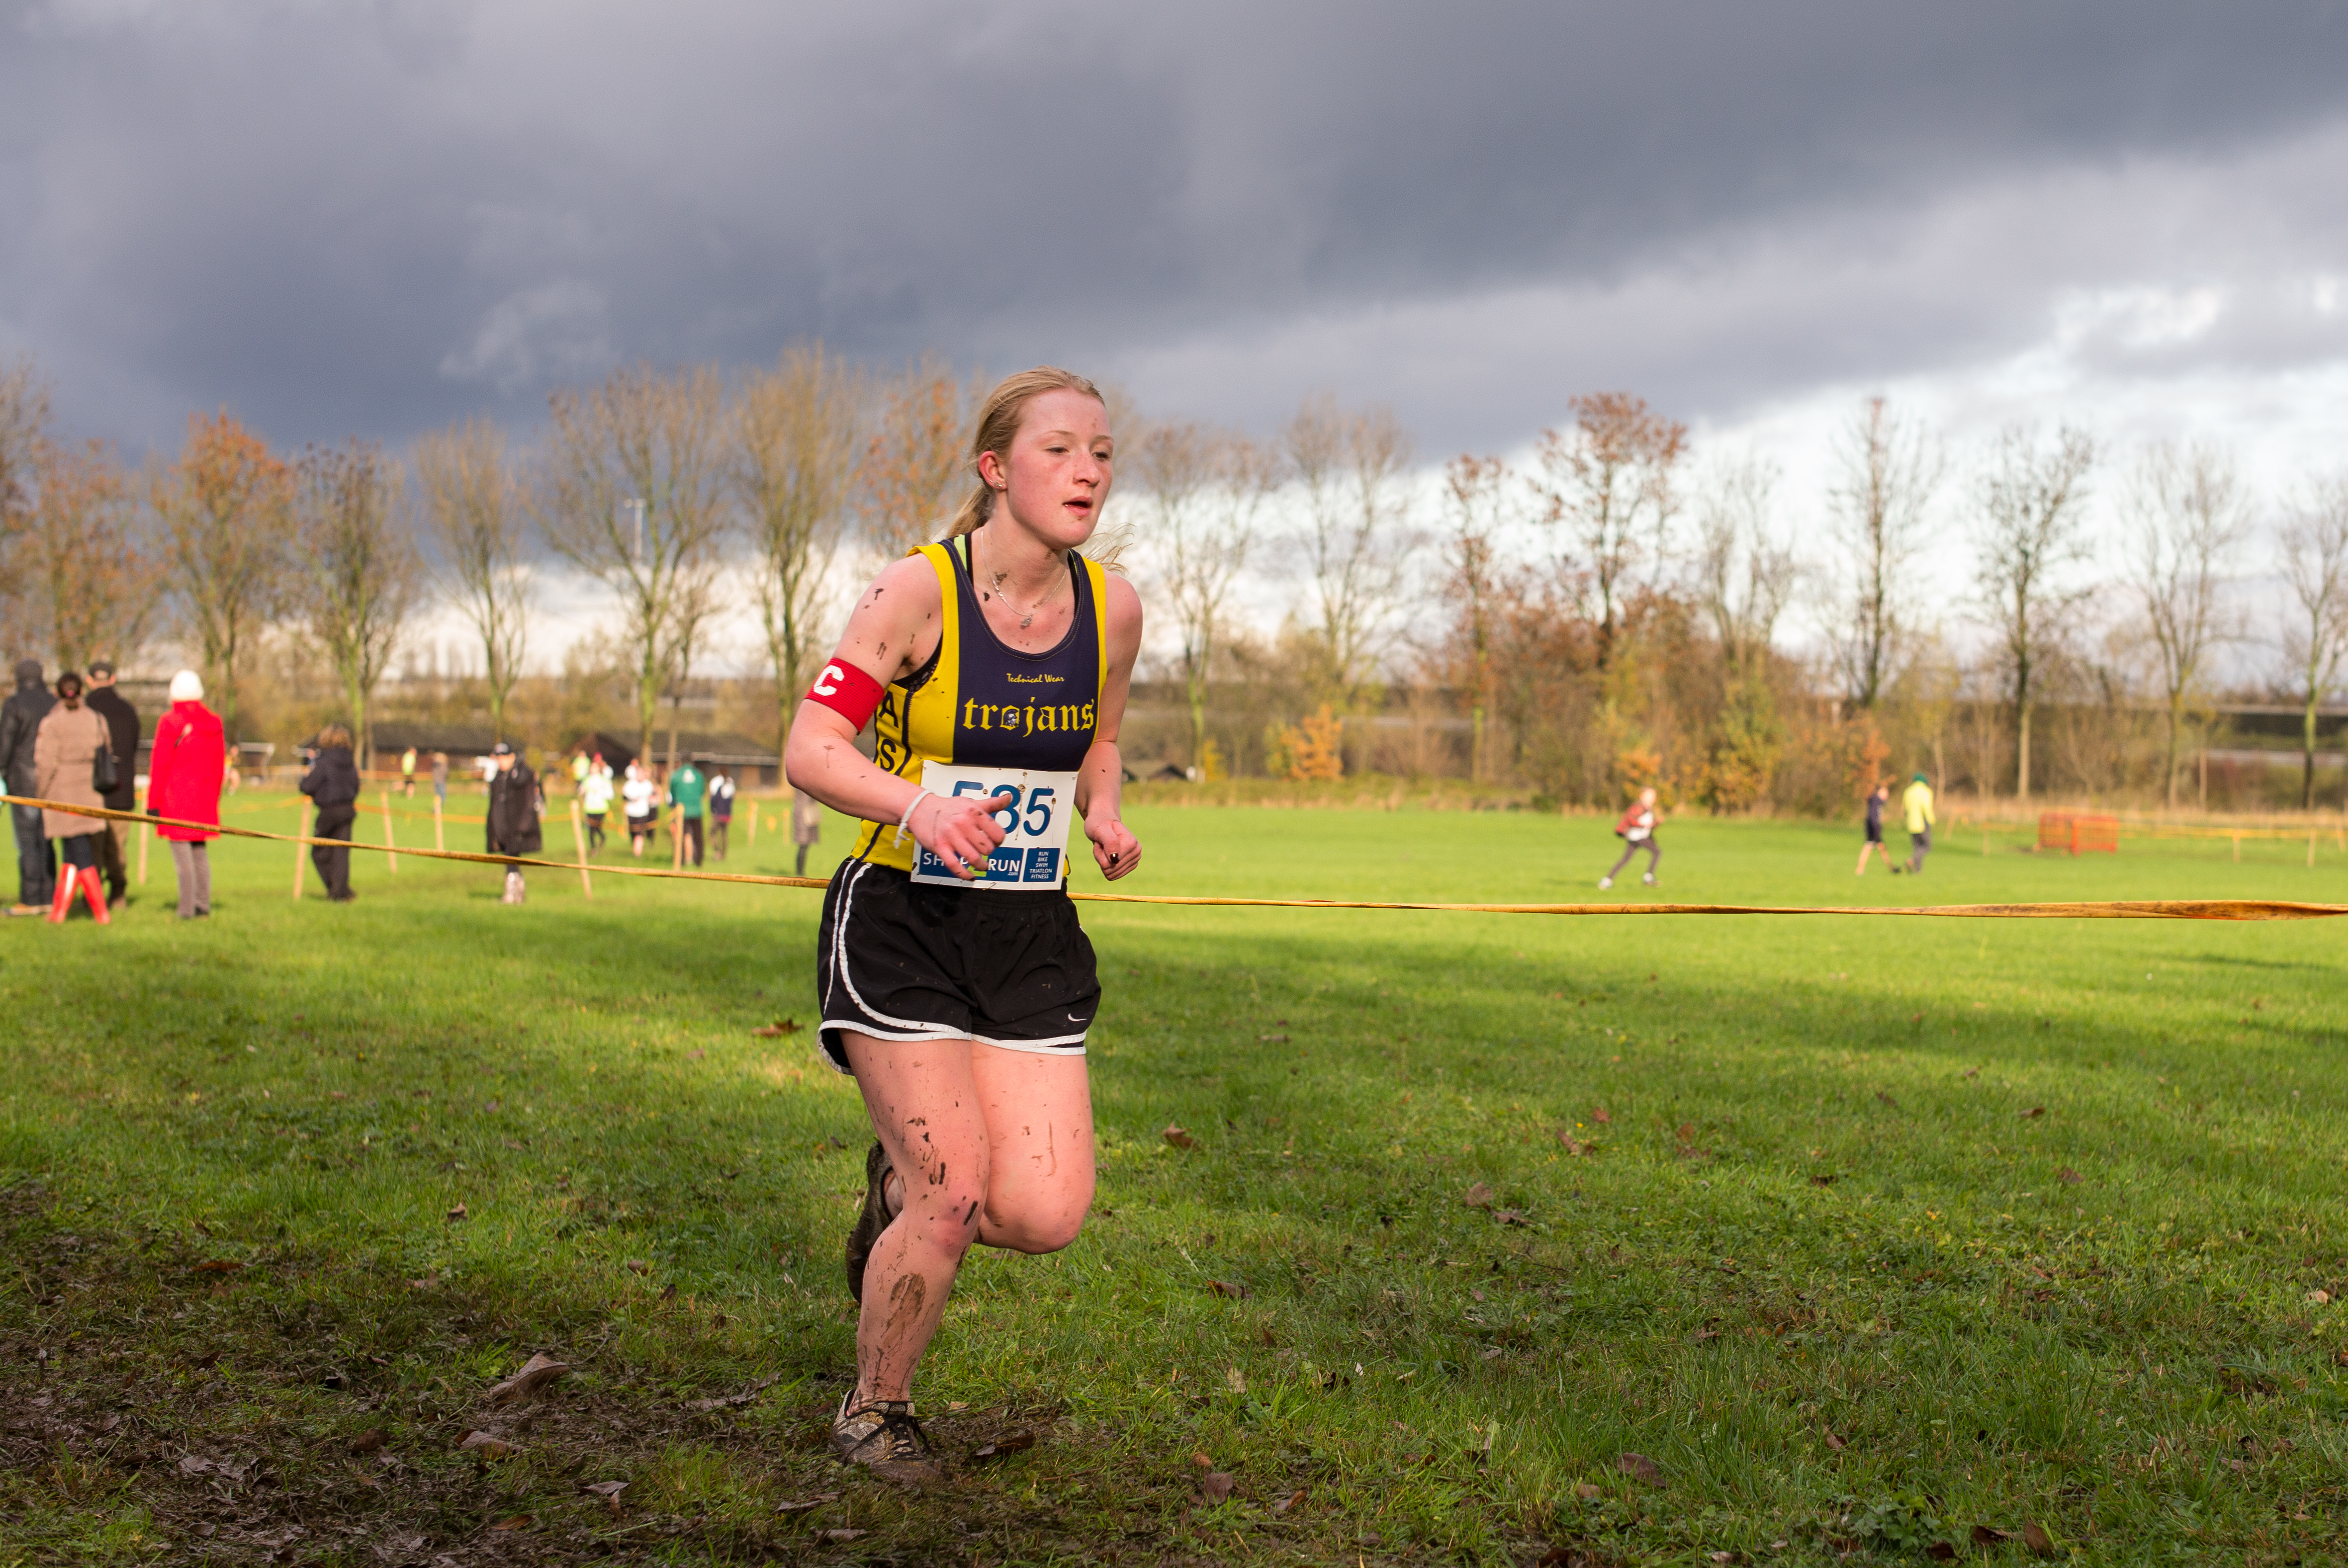
person, running, recreation, jogging, race, sports, endurance, athletics, physical exercise, outdoor recreation, human action, ultramarathon, duathlon, cross country running